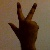
The image shows a hand gesture representing the number 3 in Indian Sign Language.